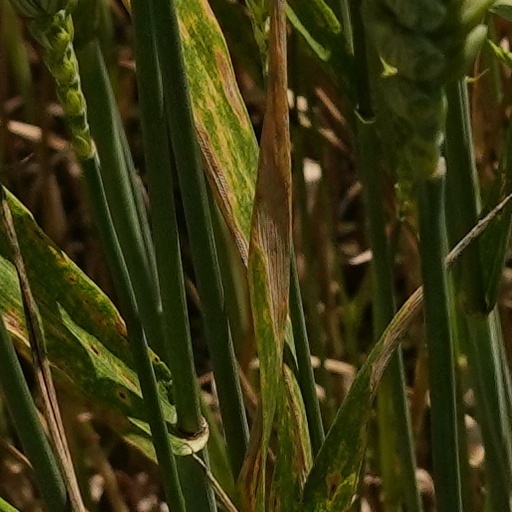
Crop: wheat